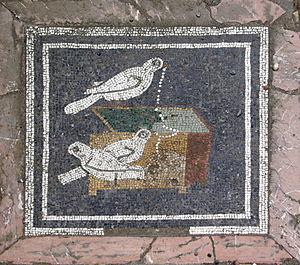
Le mot colombe est un terme très général du vocabulaire courant en français qui ne correspond pas exactement à un niveau de classification scientifique. C'est-à-dire qu'il s'agit d'un nom vernaculaire dont le sens est ambigu en biologie car utilisé pour désigner seulement une partie des oiseaux classés dans la sous-famille des Colombinés.
La mosaïque est un art décoratif dans lequel on utilise des fragments de pierre, de pierres colorées, d'émail, de verre, ou encore de céramique, assemblés à l'aide de mastic ou d'enduit, pour former des motifs ou des figures. Quel que soit le matériau utilisé, ces fragments sont appelés des tesselles.
Pompéi est une ville et cité antique située en Campanie. Elle est célèbre pour avoir été ensevelie lors d'une éruption du Vésuve, volcan voisin de quelques kilomètres, au cours de l'automne 79 ap. J.-C.